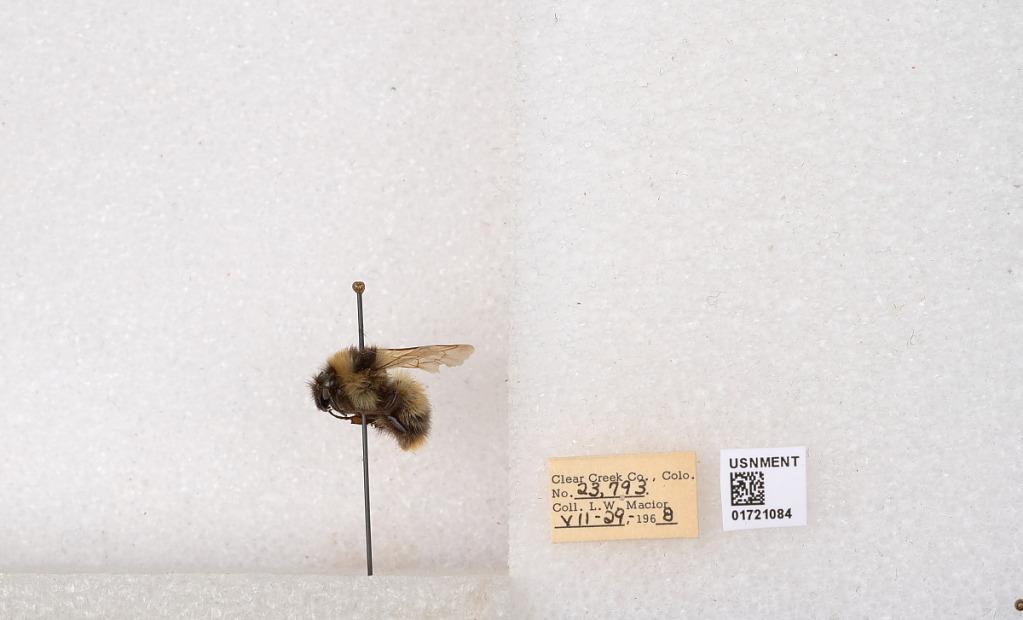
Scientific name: Bombus kirbyellus
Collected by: L. Macior
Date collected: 1968-7-29
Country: United States
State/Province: Colorado
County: Clear Creek
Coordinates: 39.6891, -105.644